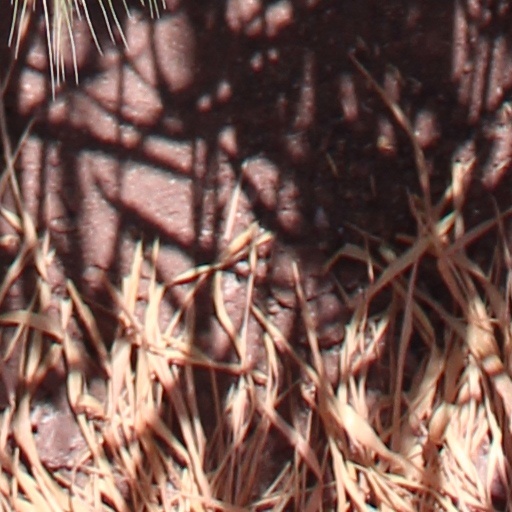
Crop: wheat